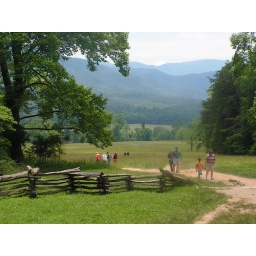
Split rail fence in foreground and mountains at Cades Cove in the background.